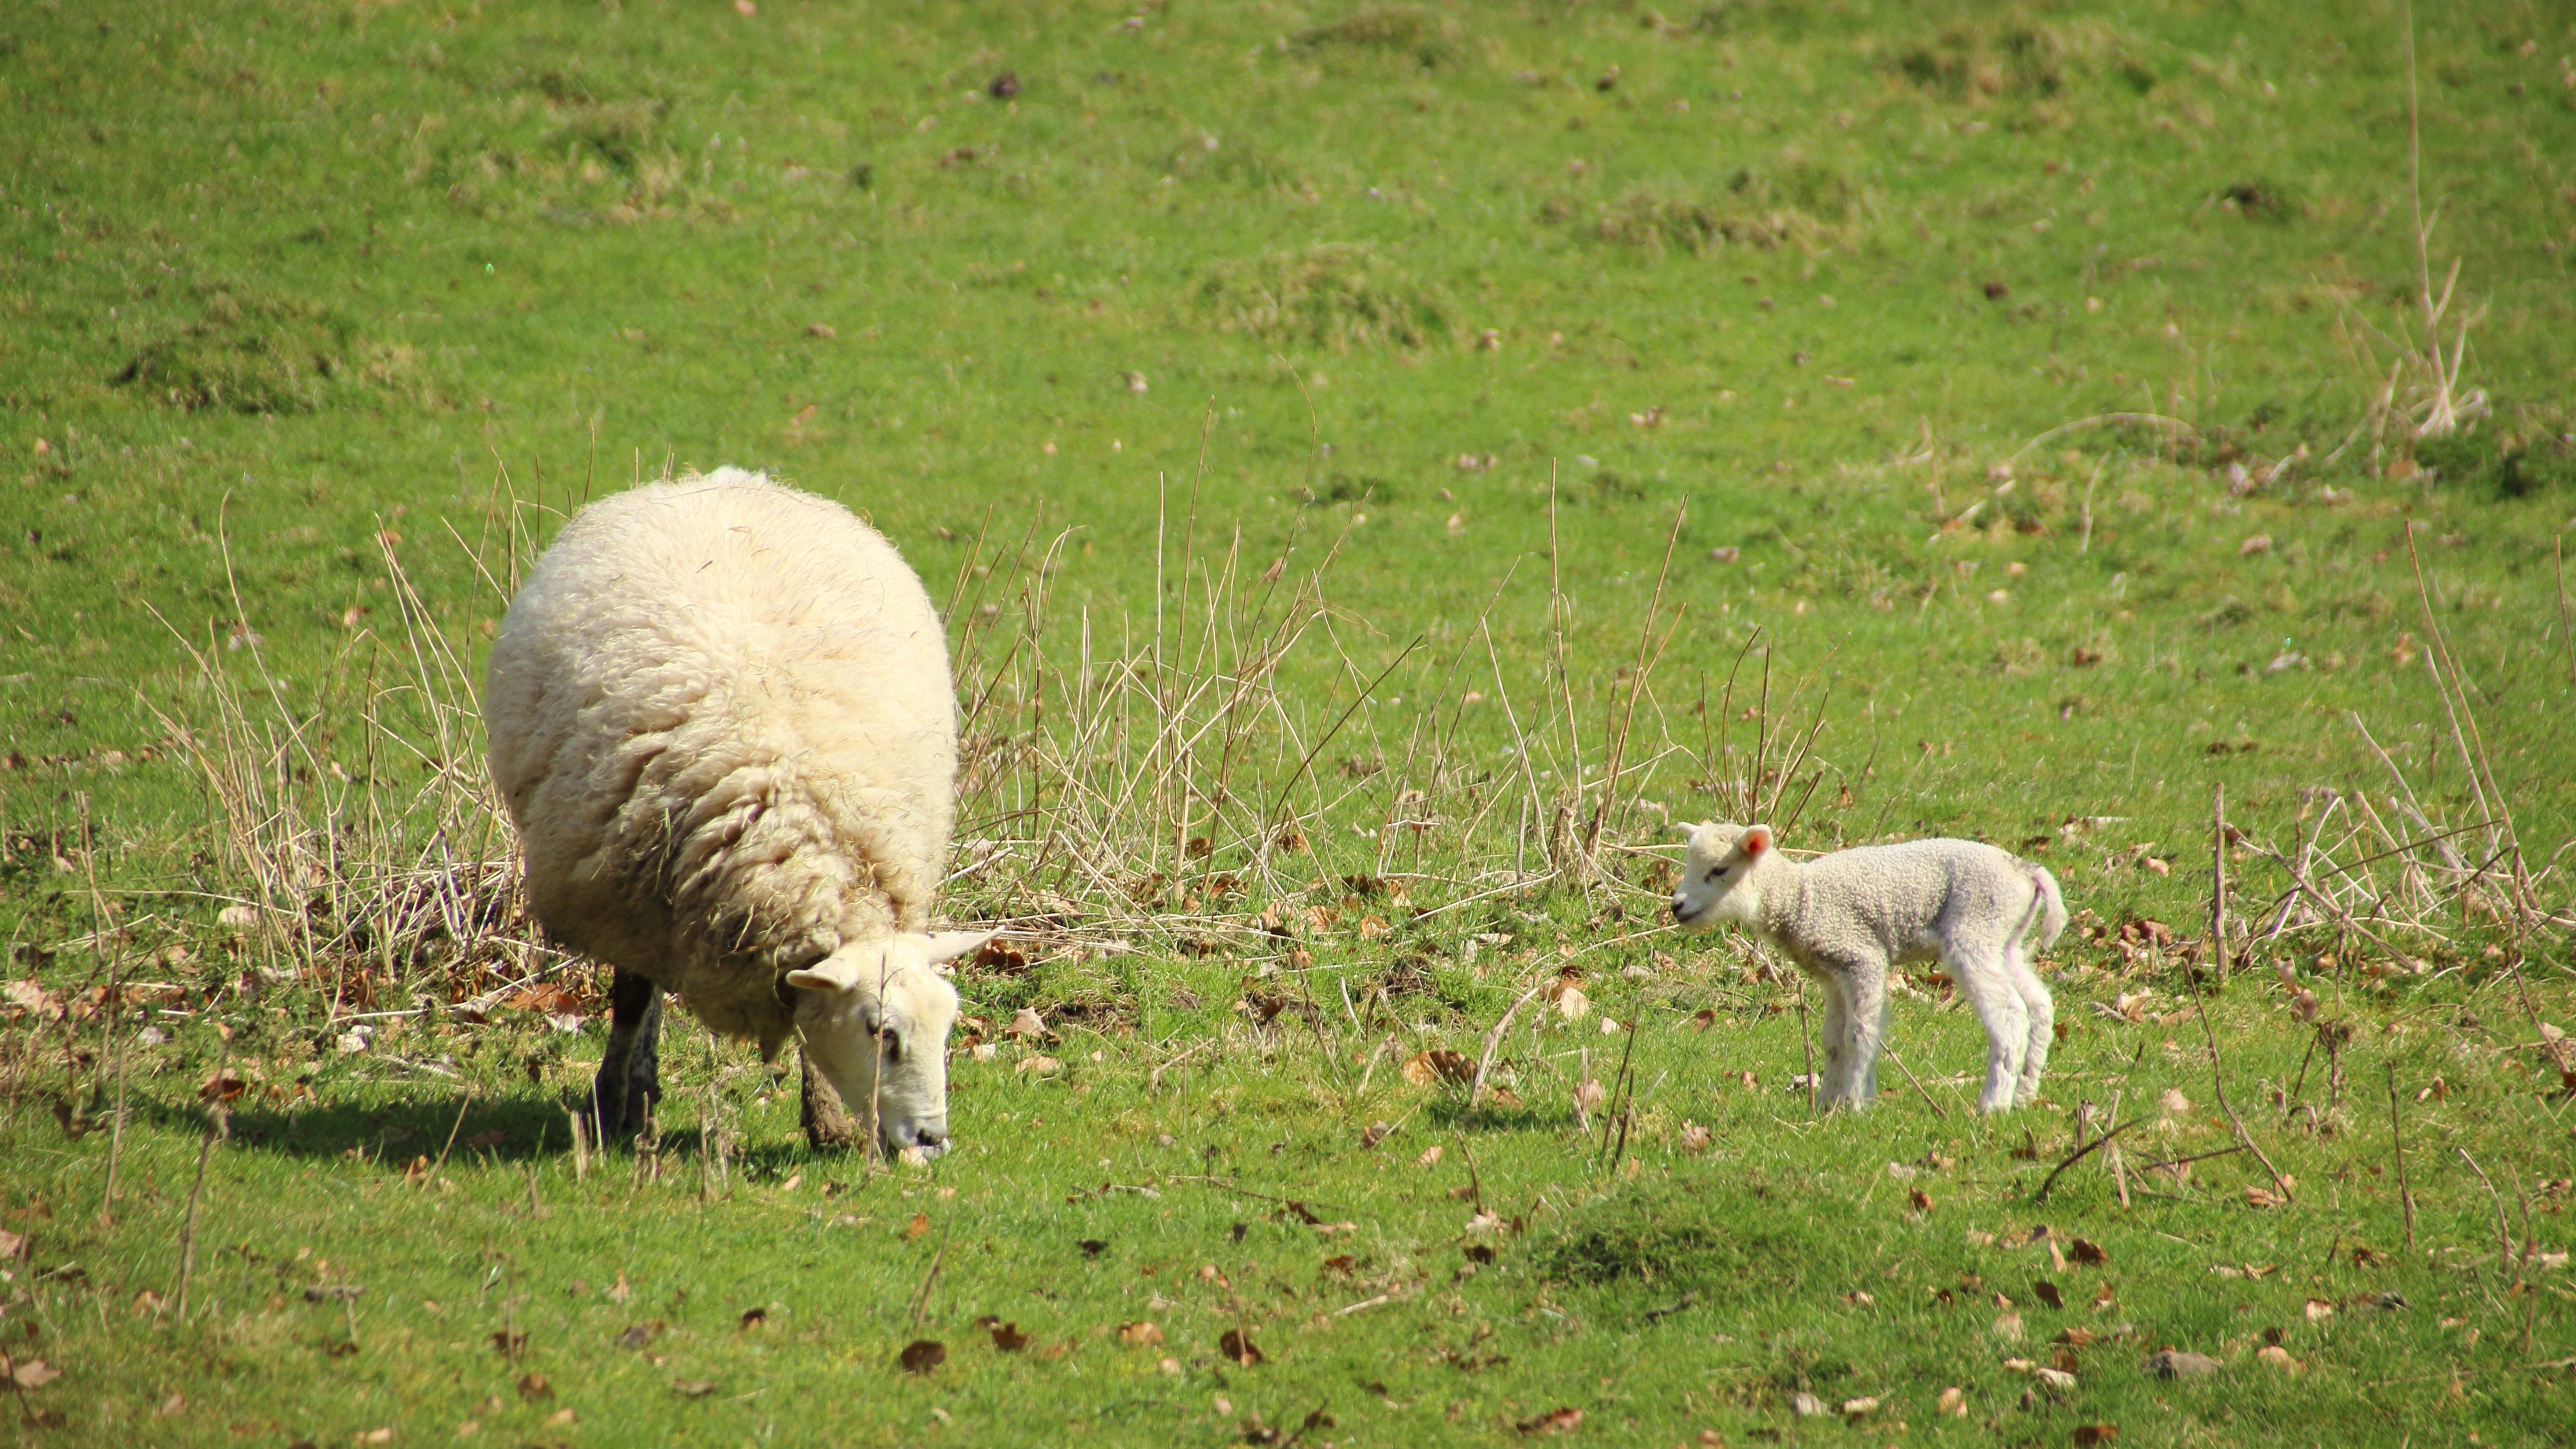
grass, field, farm, meadow, prairie, sweet, animal, cute, wildlife, herd, pasture, grazing, sheep, mammal, fauna, lamb, grassland, vertebrate, sheeps, easter, passover, rural area, sch fchen